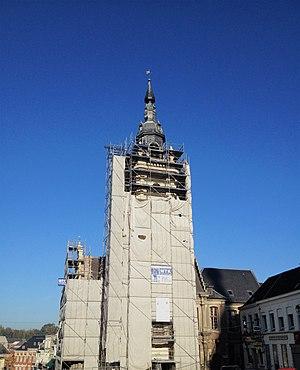
Hôtel-de-ville en restauration
Le Cateau-Cambrésis est une commune française située dans le département du Nord, en région Hauts-de-France.